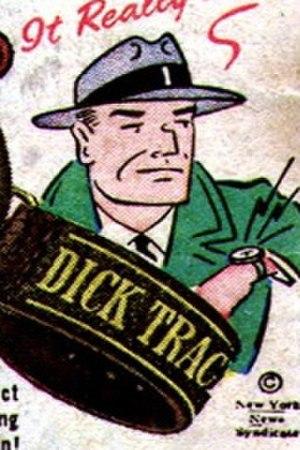
Bruce Wayne, alias Batman, est un super-héros de fiction appartenant à l'univers de DC Comics. Créé par le dessinateur Bob Kane et le scénariste Bill Finger, il apparaît pour la première fois dans le comic book Detective Comics nᵒ 27 en 1939 - mai 1939 comme date sur la couverture mais la date réelle de parution est le 30 mars 1939 - sous le nom de The Bat-Man. Bien que ce soit le succès de Superman qui ait amené sa création, il se détache de ce modèle puisqu'il n'a aucun pouvoir surhumain. Batman n'est en effet qu'un simple humain qui a décidé de lutter contre le crime après avoir vu ses parents se faire abattre par un voleur dans une ruelle de Gotham City, la ville où se déroulent la plupart de ses aventures. Malgré sa réputation de héros solitaire, il sait s'entourer d'alliés, comme Robin, son majordome Alfred Pennyworth ou encore le commissaire de police James Gordon.
Dick Tracy est un comic strip policier américain à succès créé par Chester Gould le 4 octobre 1931 dans le Detroit Mirror. Son personnage principal, un détective très intelligent, appartient à la culture pop américaine. Chester Gould a dessiné la série jusqu'en 1977. En 2010, elle est réalisée par Dick Locher et le scénariste Jim Brozman.